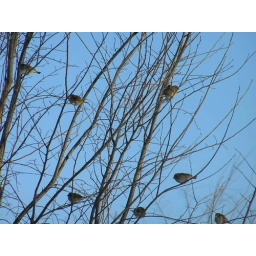
Some more house sparrows in tree across from east side of my house